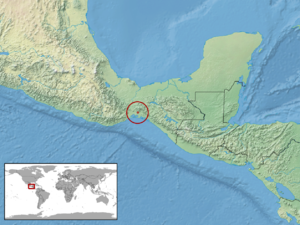
Ficimia ramirezi est une espèce de serpents de la famille des Colubridae.